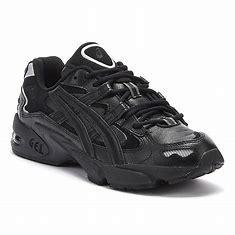
Brand: Asics
Model: Gel Kayano 5 OG